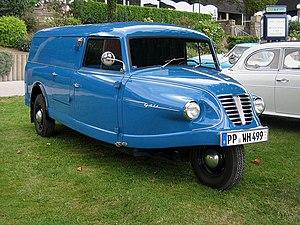
Goliath est une marque de voitures allemandes construites entre 1928 et 1961 au sein du groupe Borgward. Goliath était basé à Brême and spécialisé dans les voitures à trois roues, les camions et les voitures de taille moyenne.